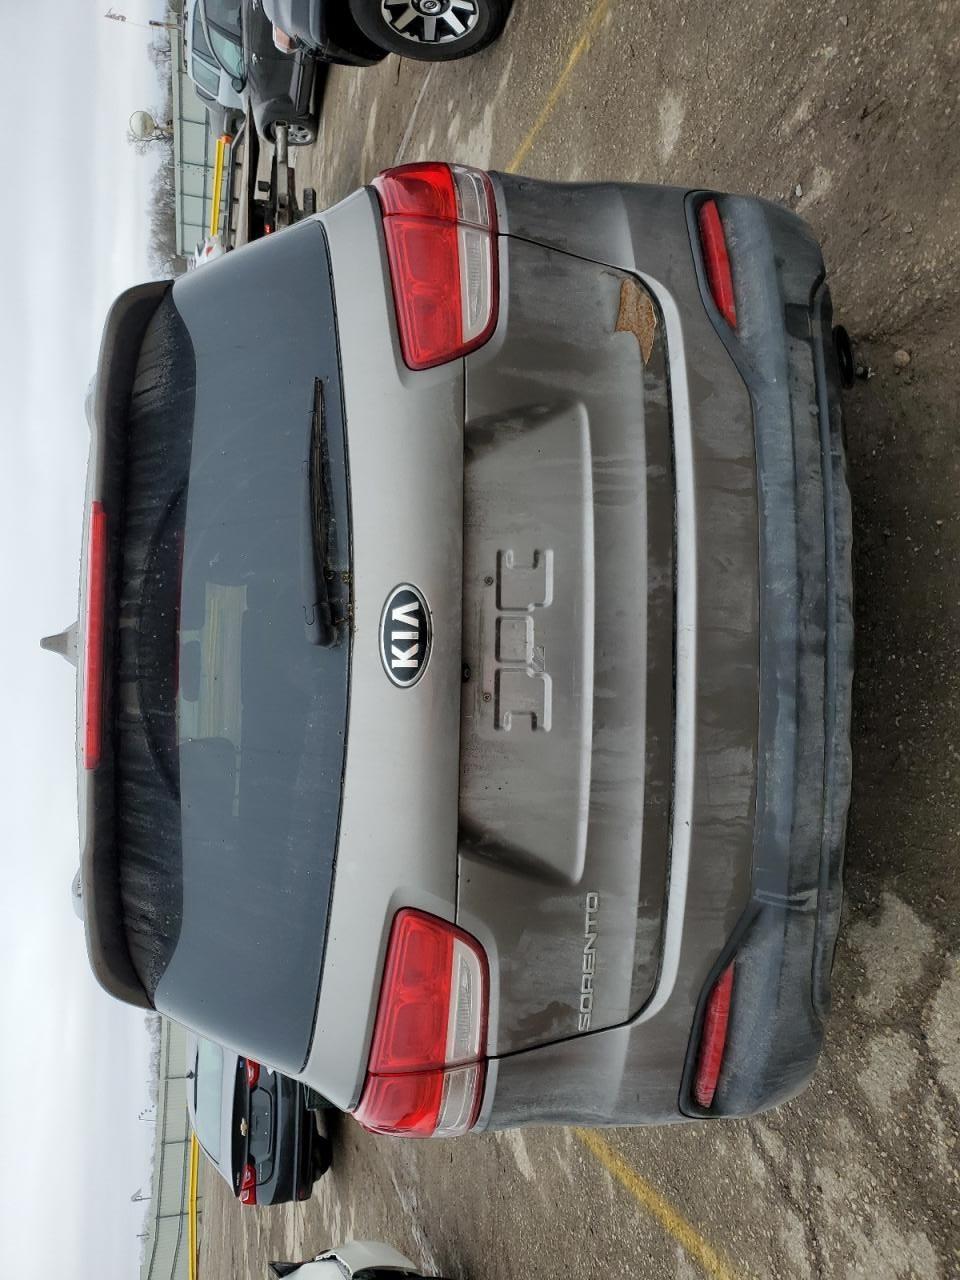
Aucun dommage détecté.
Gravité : aucun